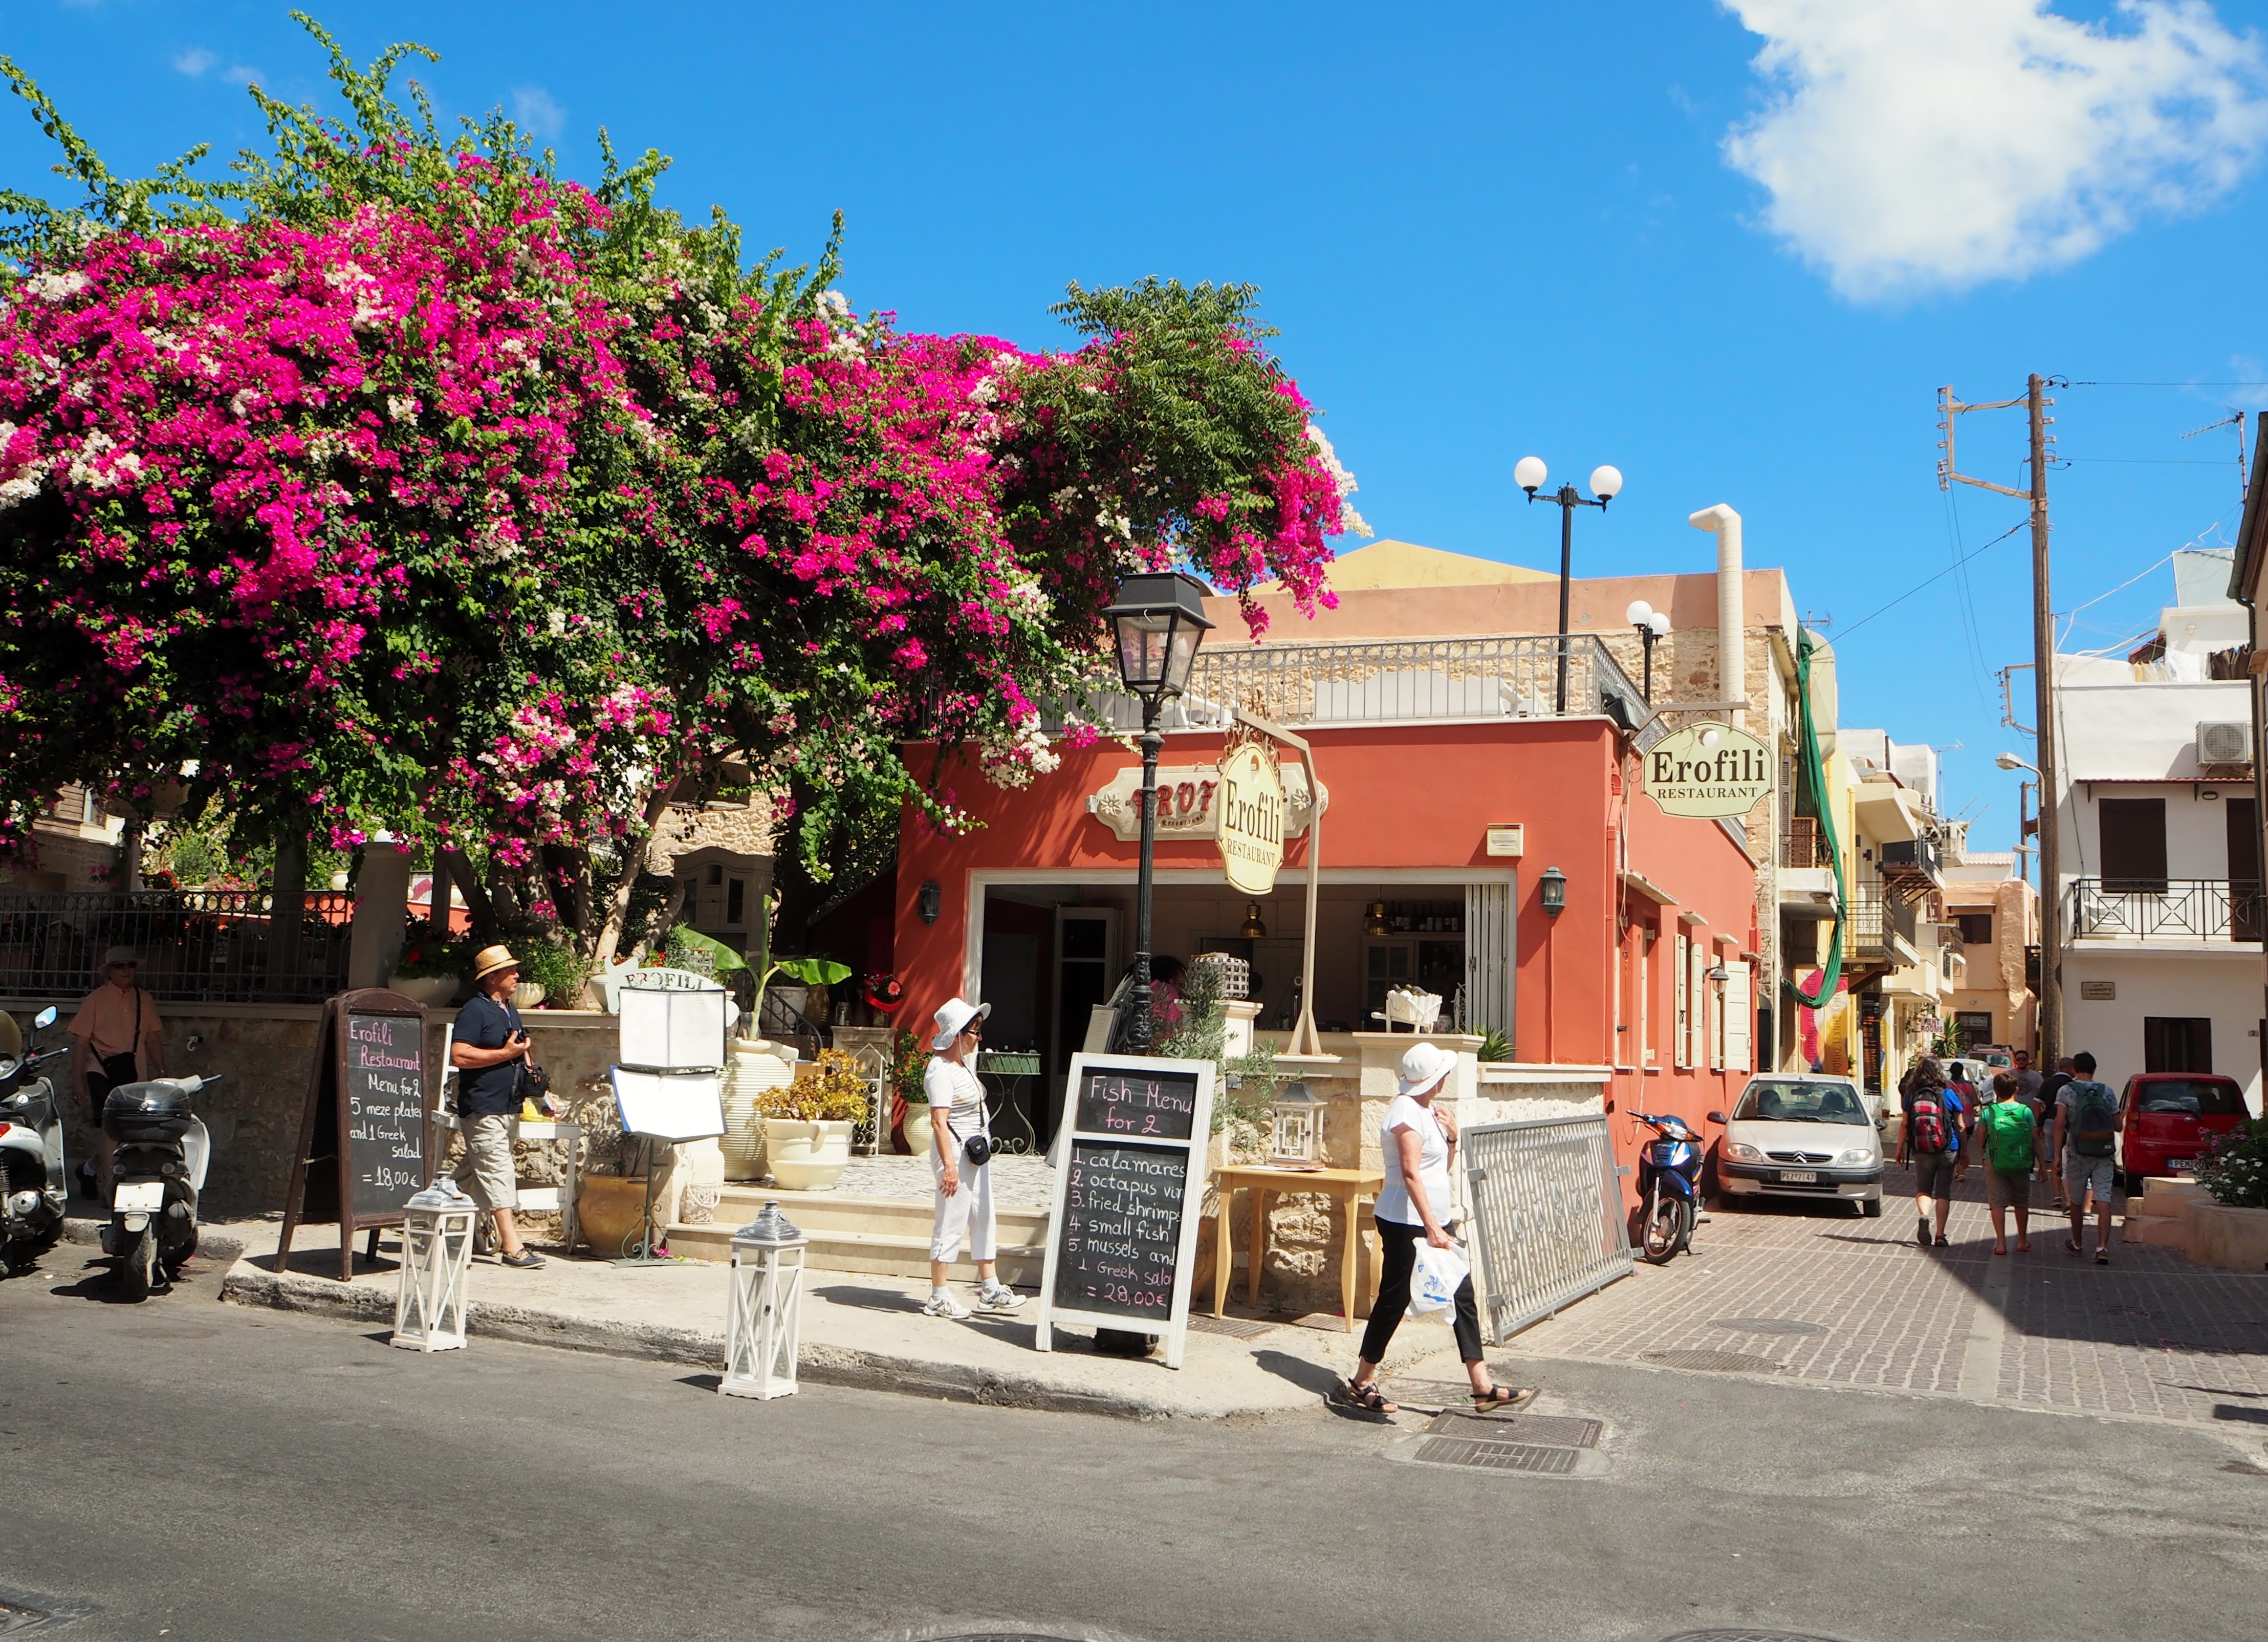
street, flower, town, restaurant, city, downtown, village, mediterranean, plaza, tourism, flowers, holidays, greece, town square, bougainvillea, crete, neighbourhood, rethymnon, residential area, human settlement